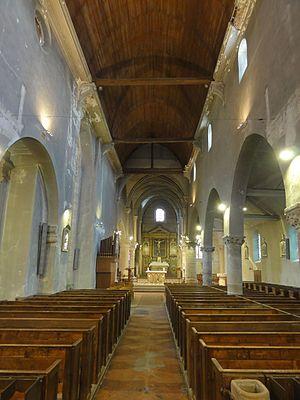
Nef, vue vers l'est.
L'église Saint-Martin est une église catholique paroissiale située à Cormeilles-en-Parisis, en France. Elle succède à une église romane, dont ne restent que deux chapiteaux au début de la nef. Le principal seigneur de Cormeilles est l'abbaye Saint-Denis : c'est sous son abbé Suger que la construction de la crypte sous le chœur de l'actuelle église est lancée, vers 1145. Peu connue et généralement fermée au public, elle représente néanmoins l'une des deux plus anciennes cryptes gothiques connues, avec celle de la basilique Saint-Denis, et est d'une grande valeur archéologique. Le chœur de l'église, au chevet plat, est édifié un peu plus tard, au dernier quart du XIIᵉ siècle ; puis il est prolongé vers l'ouest pendant la première moitié du XIIIᵉ siècle. Ce chœur a considérablement évolué depuis, car des problèmes de stabilité ont plusieurs fois donné lieu à des reconstructions. Le collatéral sud notamment est refait à neuf au XVIᵉ siècle, dans le style flamboyant. La plupart des chapiteaux de la nef sont du même style, et datent des années 1515-1525 : six grandes arcades ont dû être reprises en sous-œuvre à cette époque.